Jingzhou

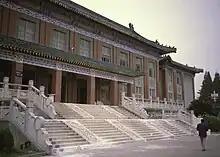
Jingzhou Museum

Jingzhou has been inhabited for approximately 5,000 to 6,000 years, with the historic Daxi culture residing in present-day Jingzhou. Situated in the middle reaches of the Yangtze River, the area has been a strategic location of military importance since ancient times.